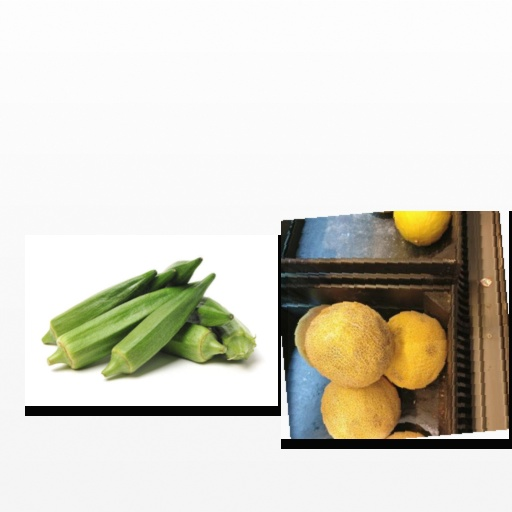
Food items: okra, melon